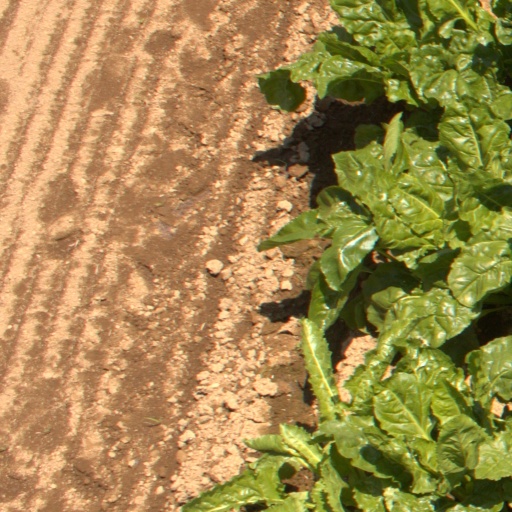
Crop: sugar beet